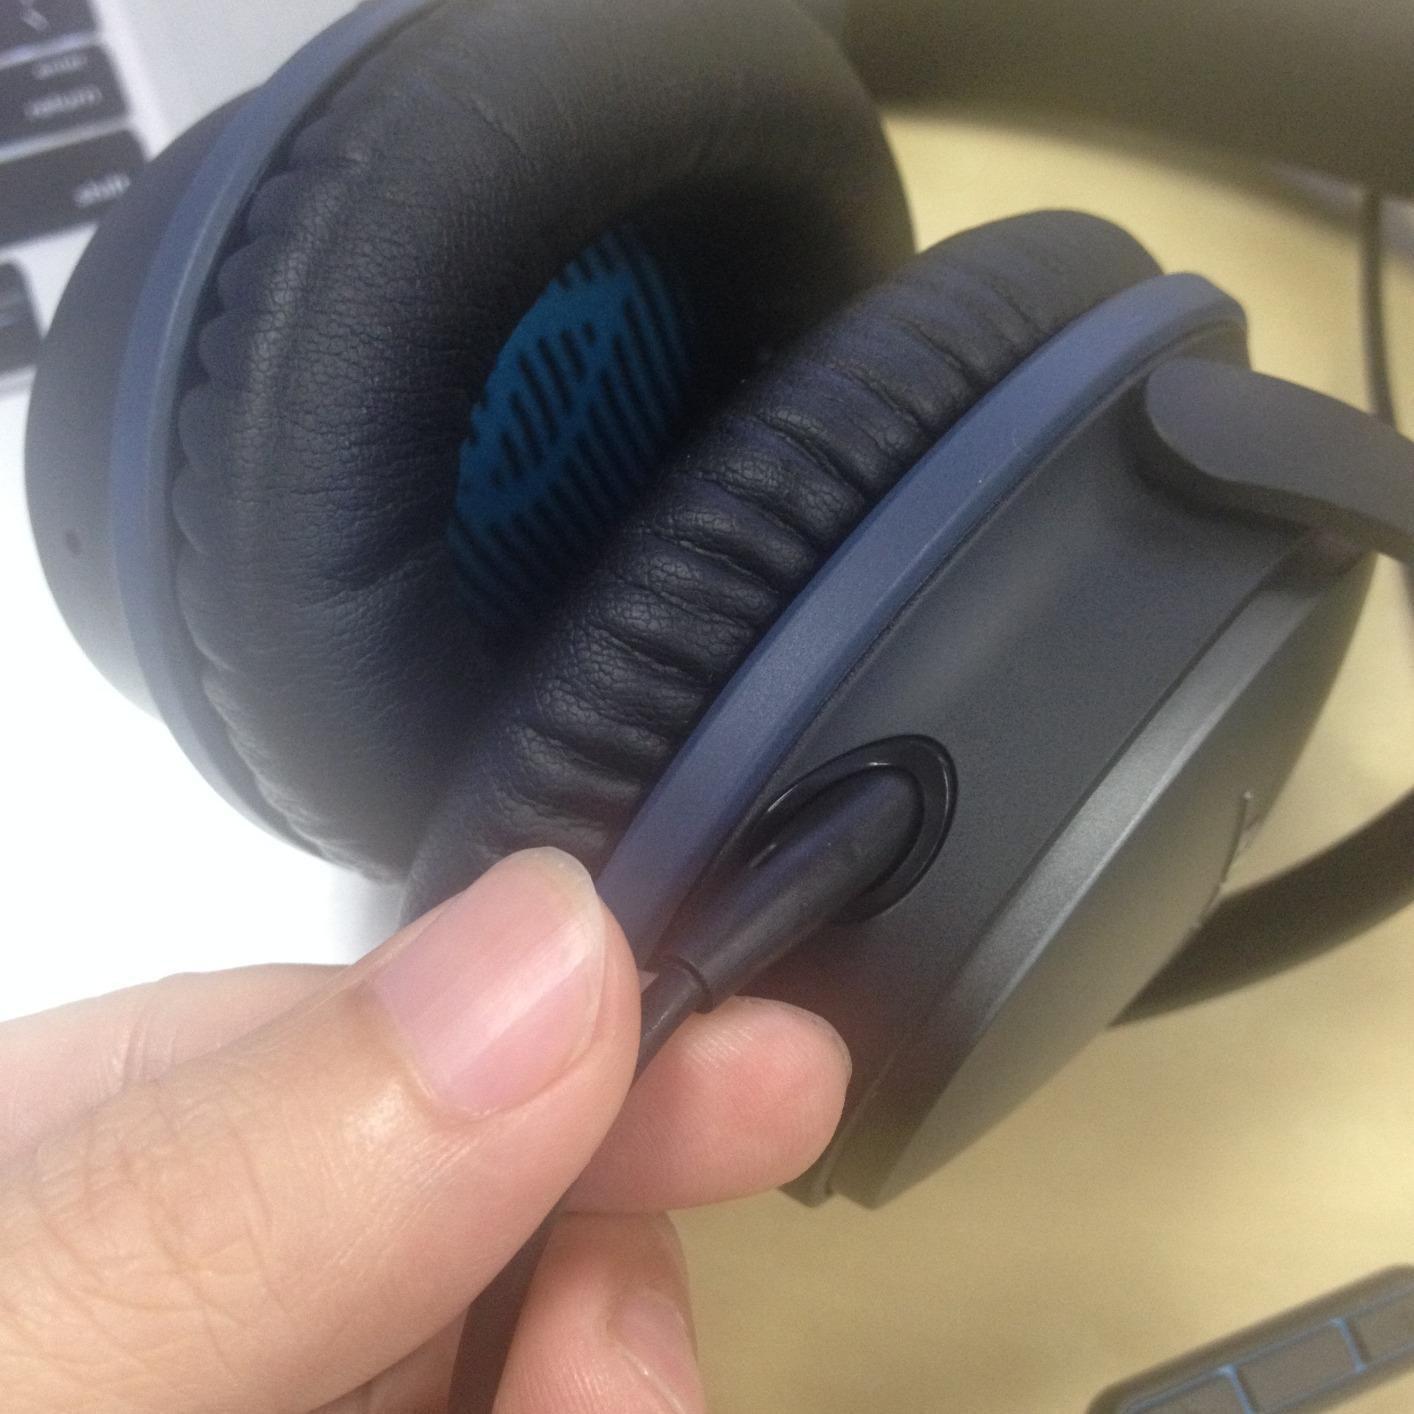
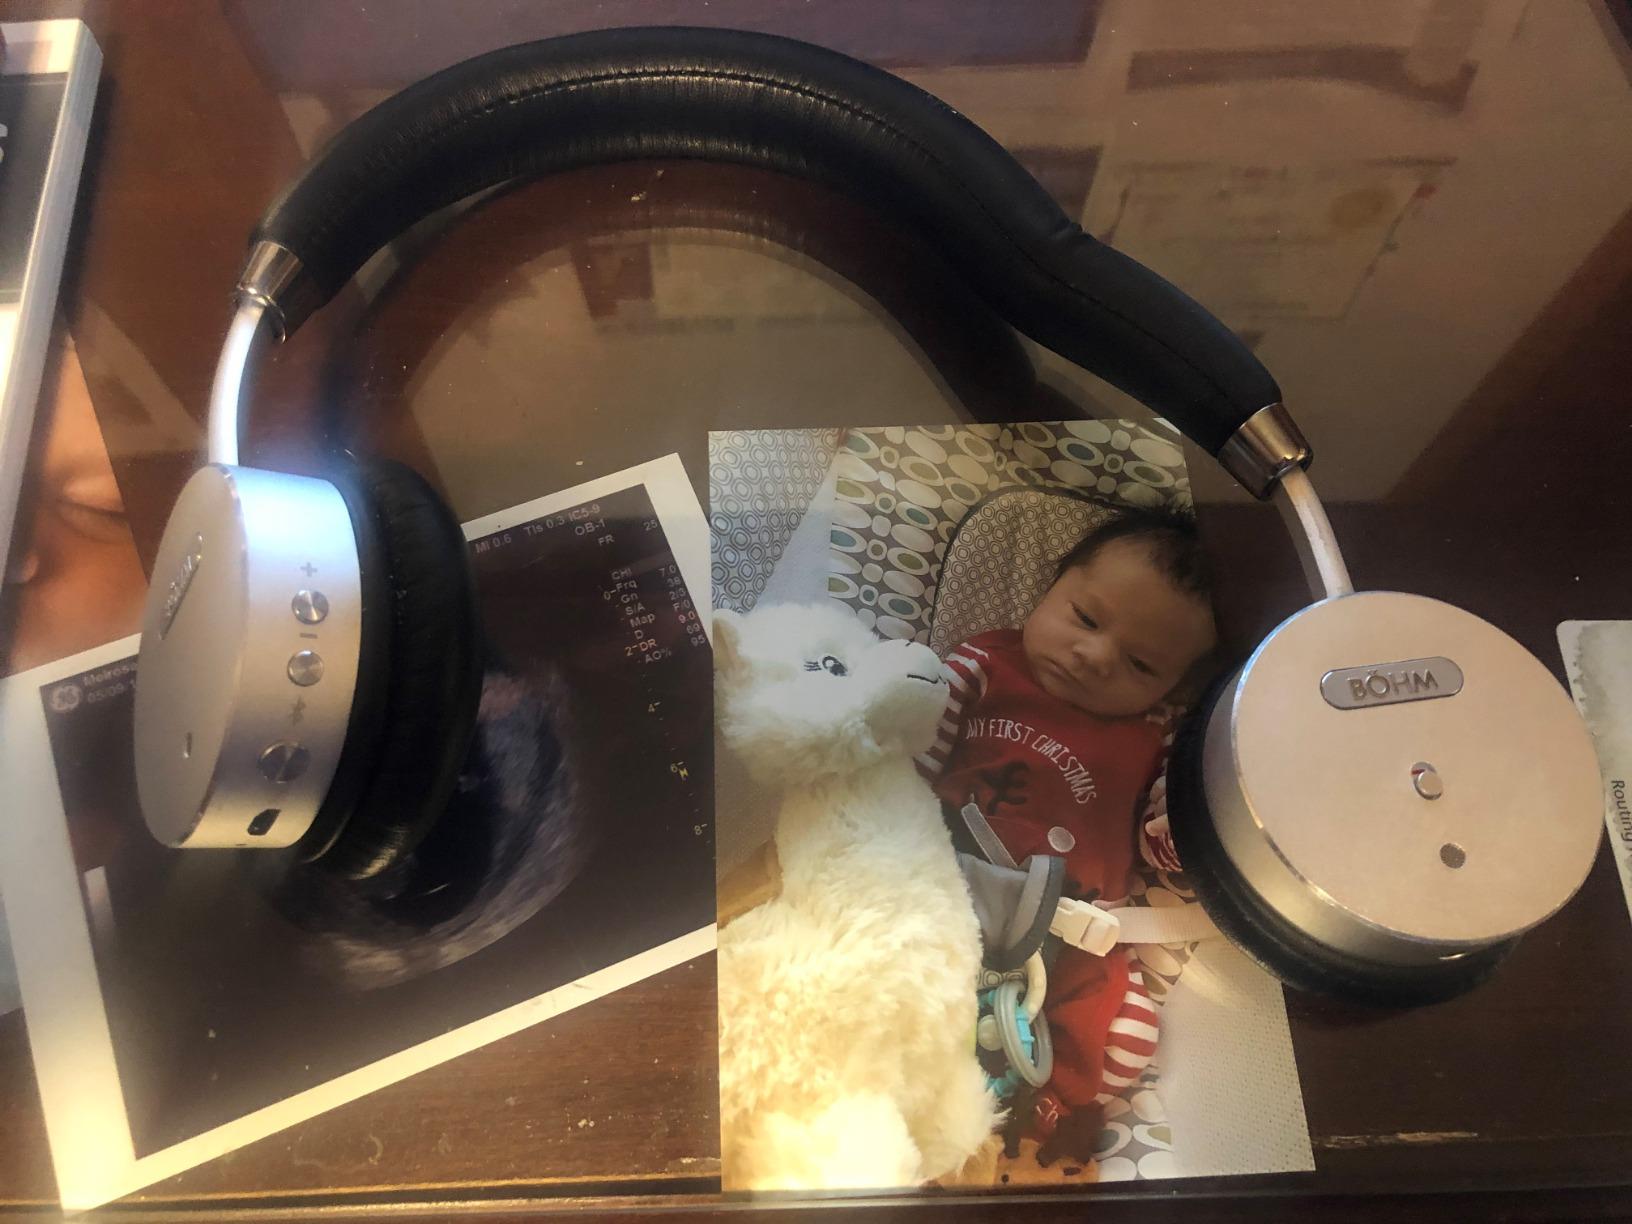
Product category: headphones
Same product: no